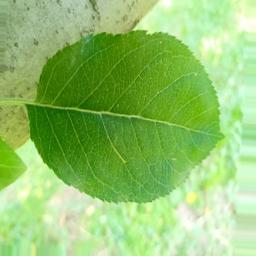
Label: Healthy